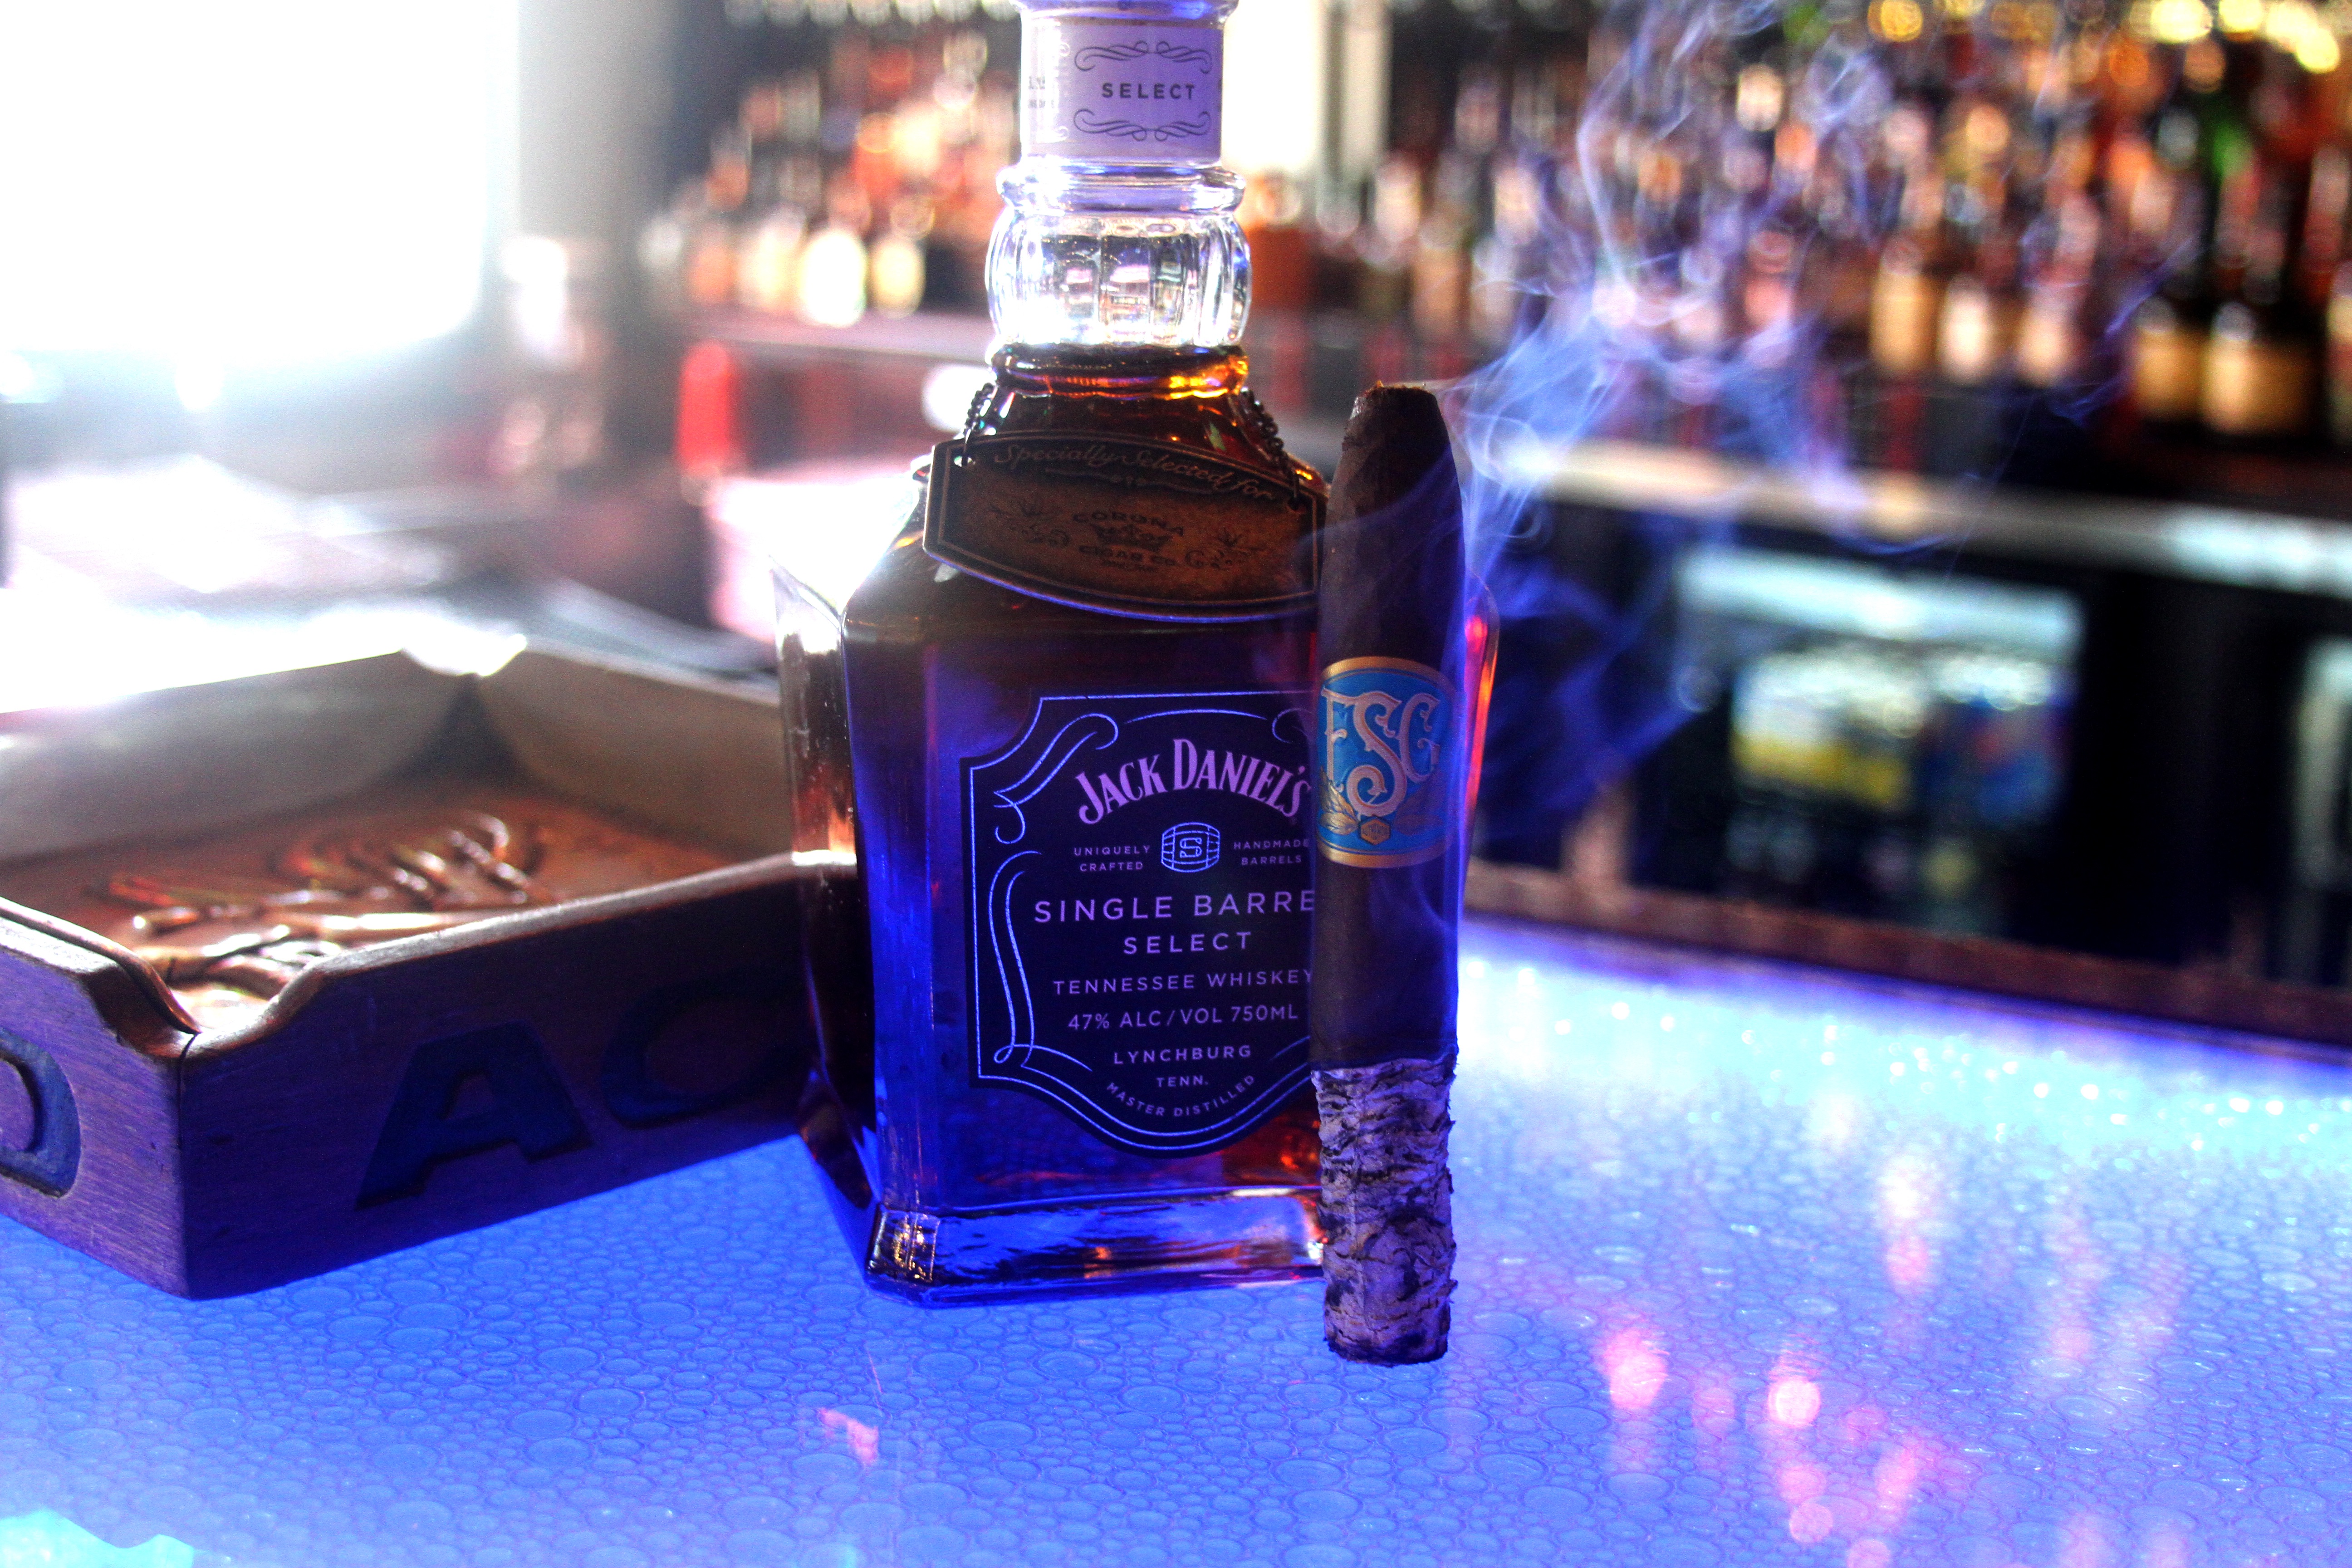
drink, alcohol, whisky, liqueur, alcoholic beverage, distilled beverage